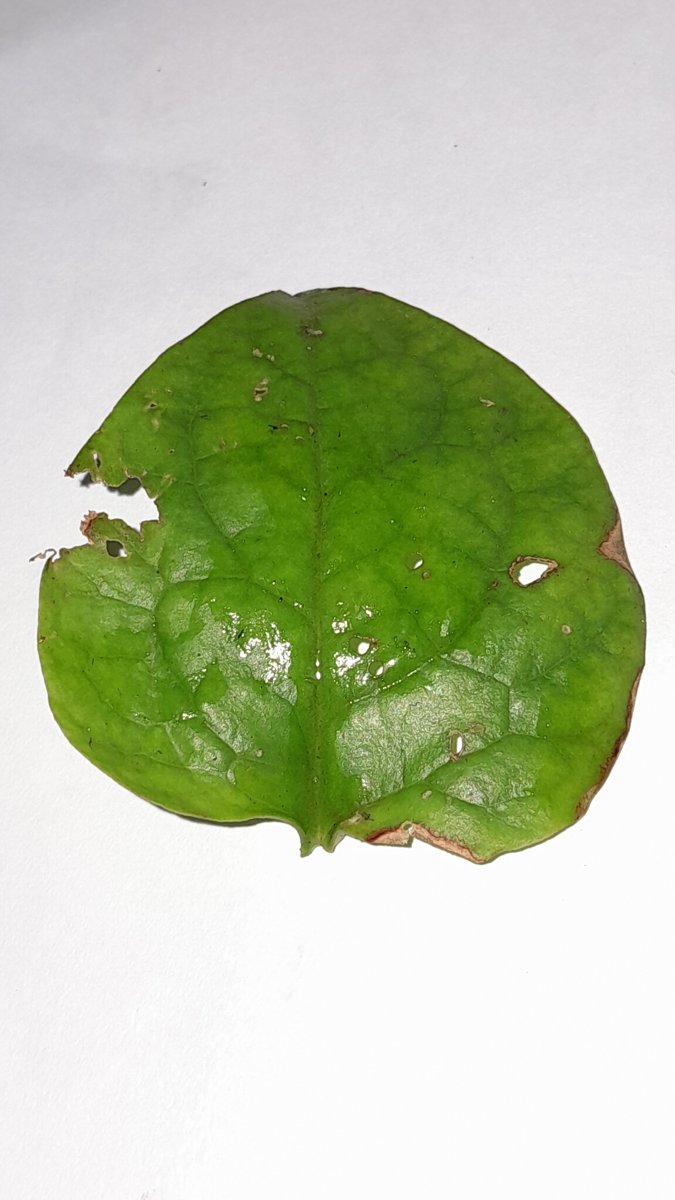
Label: Pest-Damage